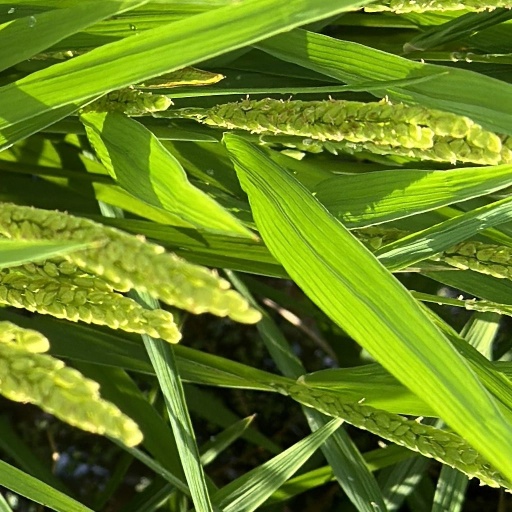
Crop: rice